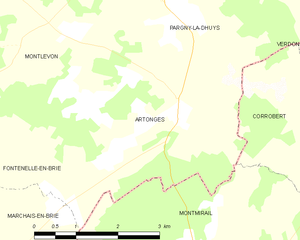
Carte des communes françaises: Artonges